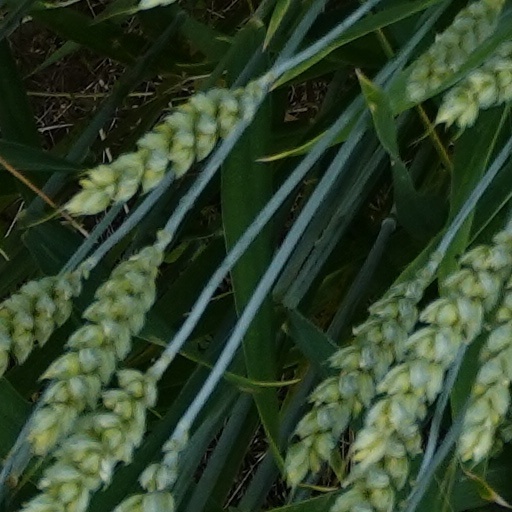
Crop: wheat